Fast, Cheap & Out of Control

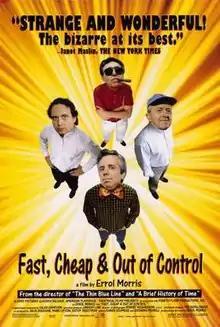
Theatrical release poster

Fast, Cheap & Out of Control is a 1997 documentary film by filmmaker Errol Morris.